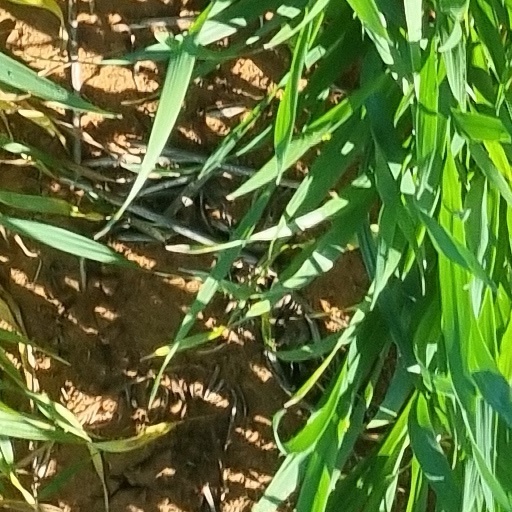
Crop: wheat